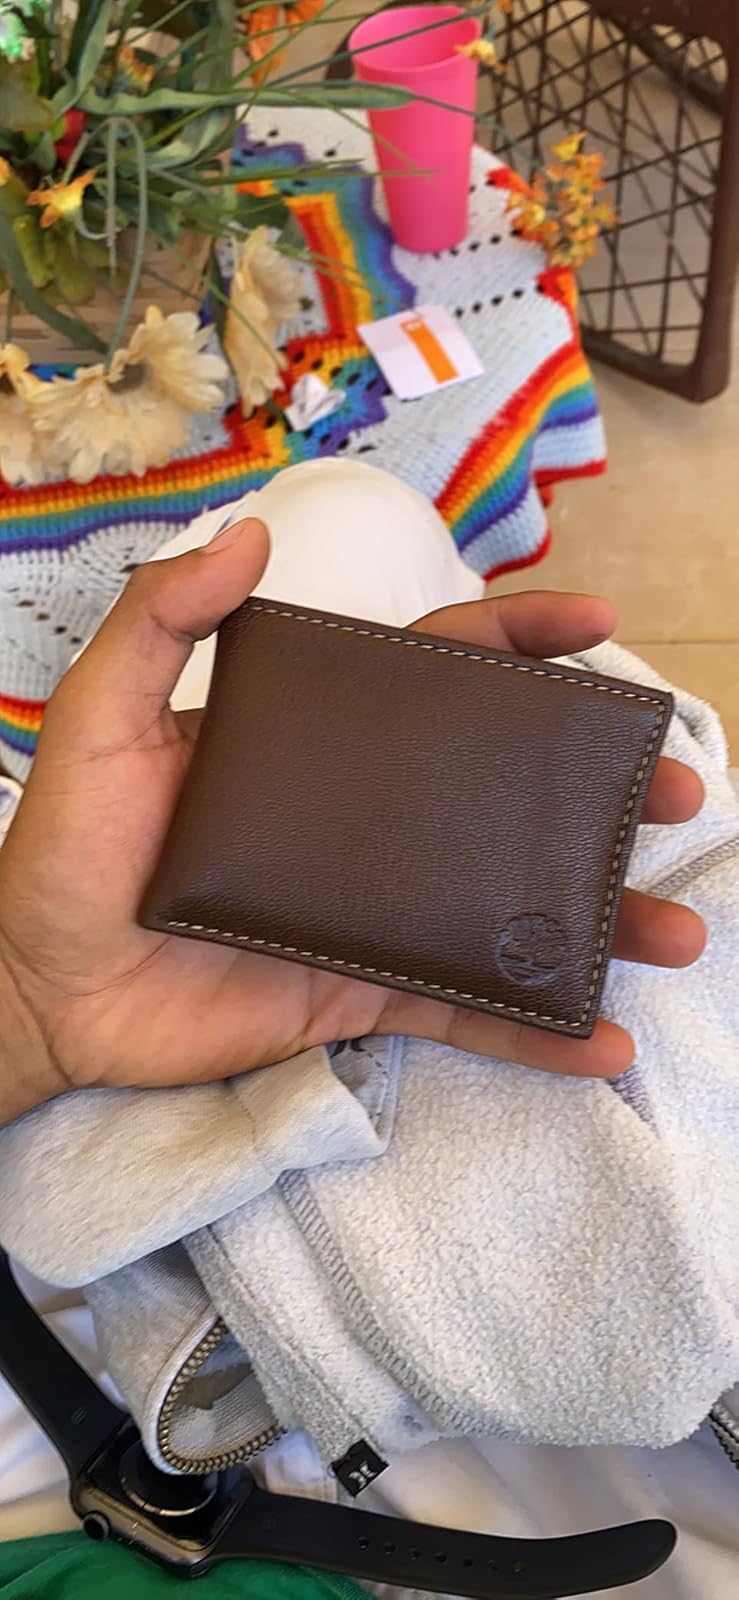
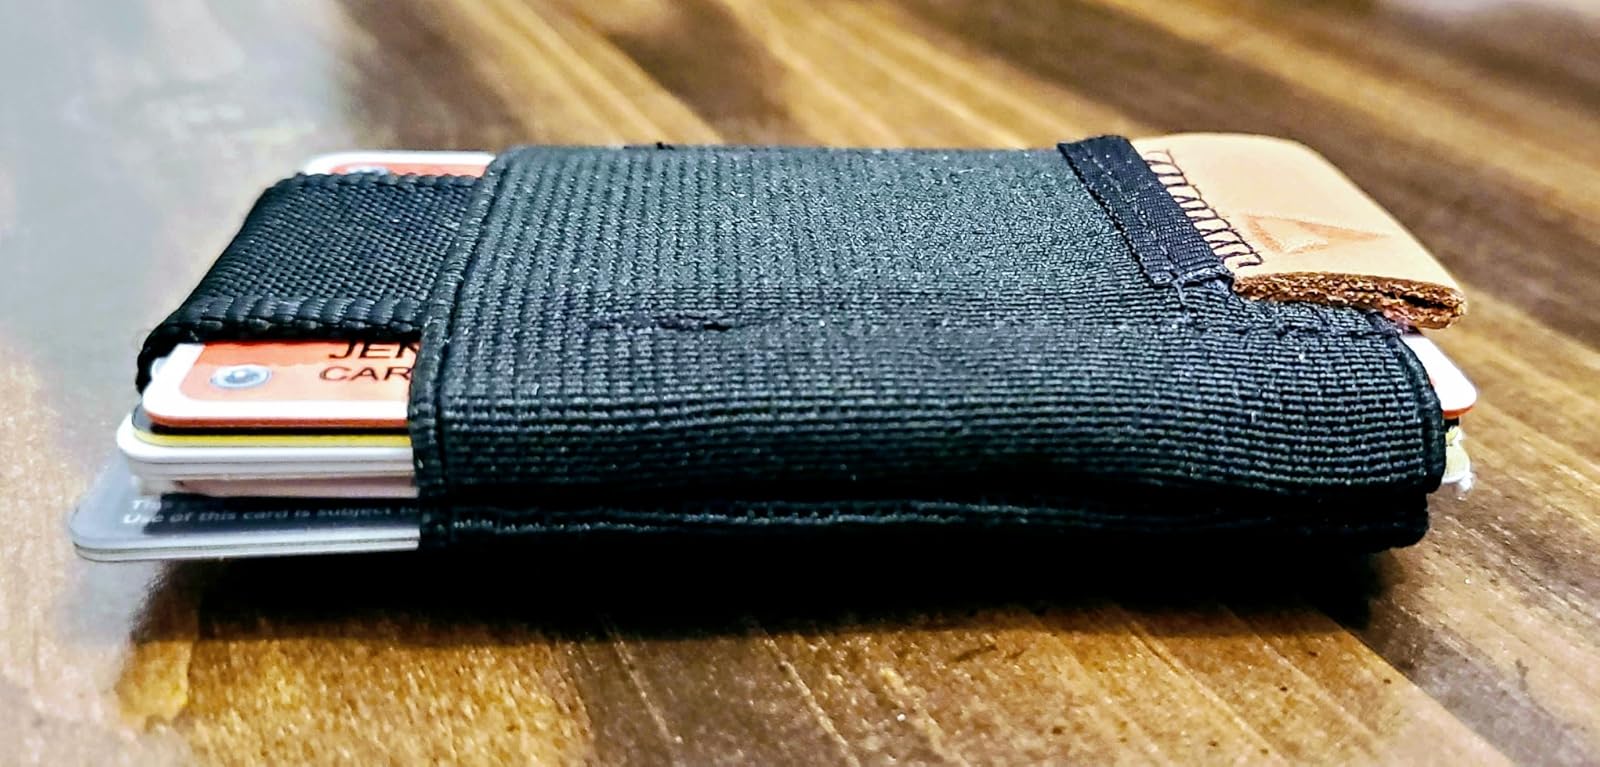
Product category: accessories_wallet
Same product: no